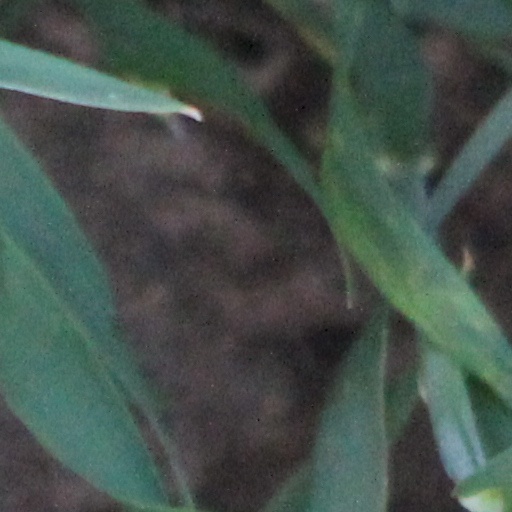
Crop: wheat